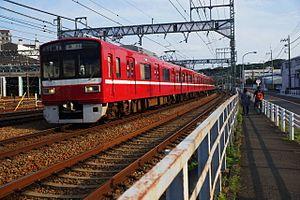
La ligne principale Keikyū est la ligne ferroviaire principale de la compagnie Keikyū au Japon. D'une longueur de 56,7 km, elle relie les villes de Tokyo, Kawasaki, Yokohama et Yokosuka dans la région de Kantō. C'est une ligne avec un fort trafic de trains de banlieue.